Su Song

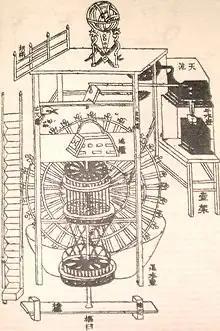
The original diagram of Su's book showing the inner workings of his clocktower. For more information, click this thumbnail picture.

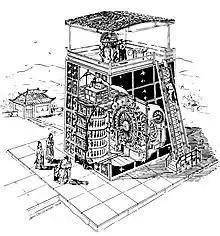
Illustration of the inner workings of the Astronomical Clock Tower

Su Song (1020–1101), courtesy name Zirong, was a Chinese polymathic scientist and statesman who lived during the Song dynasty (960–1279). He exceled in numerous fields including but not limited to mathematics, astronomy, cartography, geography, metallurgy, mechanical engineering, hydraulic engineering, poetry, and statesmanship.